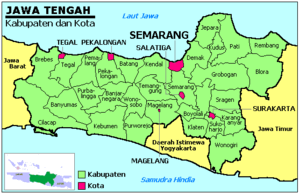
Java central, en indonésien Jawa Tengah, est une province d'Indonésie. Elle est bordée à l'ouest par la province de Java occidental, au nord par la mer de Java, à l'est par la province de Java oriental et au sud par le territoire spécial de Yogyakarta et l'océan Indien. Sa capitale est Semarang.